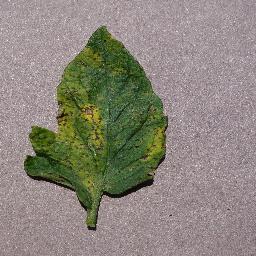
Label: Tomato___Septoria_leaf_spot